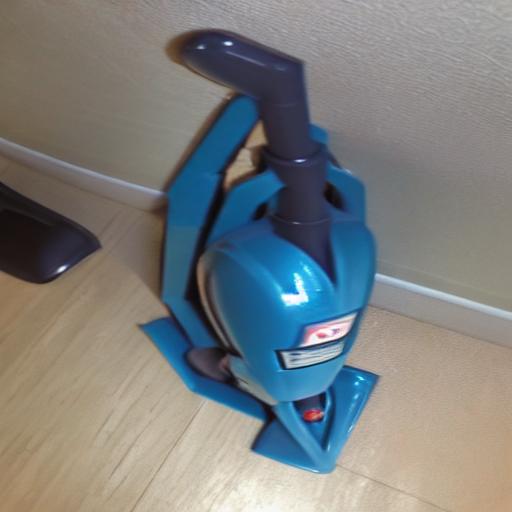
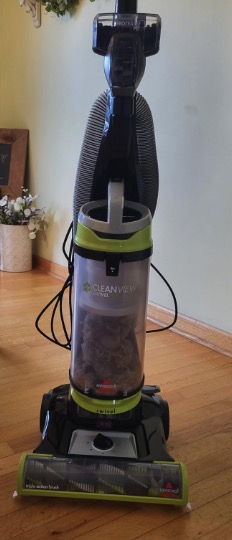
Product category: items_vacuum
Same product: no